Panaganti Ramarayaningar

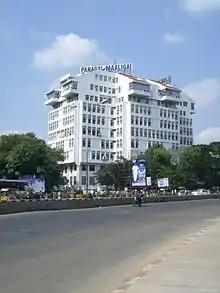
Panagal Maaligai or Panagal Building, formerly Chingleput Collectorate, and currently, District Revenue Office, is named after the Raja of Panagal

He was succeeded as the President of the Justice Party by B. Munuswamy Naidu. On his death, leading newspapers and magazines poured accolades on him. S. Srinivasa Iyengar, a political opponent of the Raja, said of him: